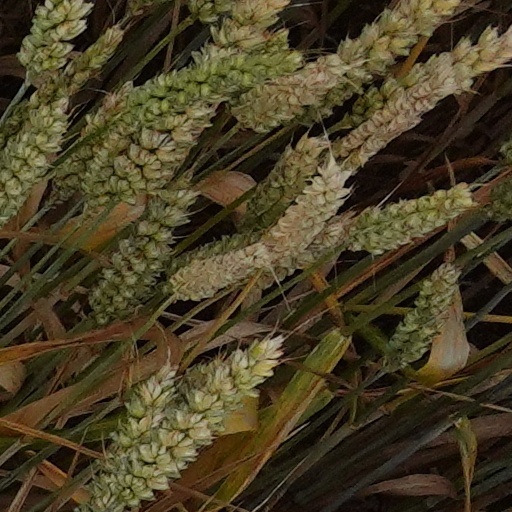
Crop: wheat